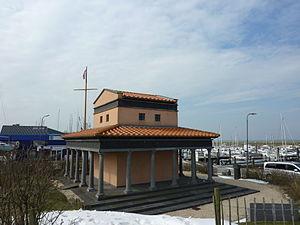
Nehalennia est une déesse pré-celtique ou pré-germanique dont le culte fut protégé par les Romains au cours du IIᵉ siècle et du IIIᵉ siècle sur le territoire du peuple des Frisiavons - actuellement la province de Zélande aux Pays-Bas- dans la province de Germanie inférieure.